American Fork Presbyterian Church

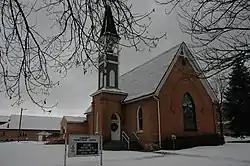
The church after a snowfall, December 2010

American Fork Presbyterian Church (also known as Community Presbyterian Church) is a historic church in American Fork, Utah, United States that is listed on the National Register of Historic Places (NRHP).